Lakeport Carnegie Library

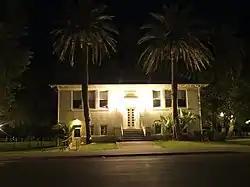
The building at night

The Lakeport Carnegie Library is a Carnegie library located near the shore of Clear Lake in Lakeport, California.